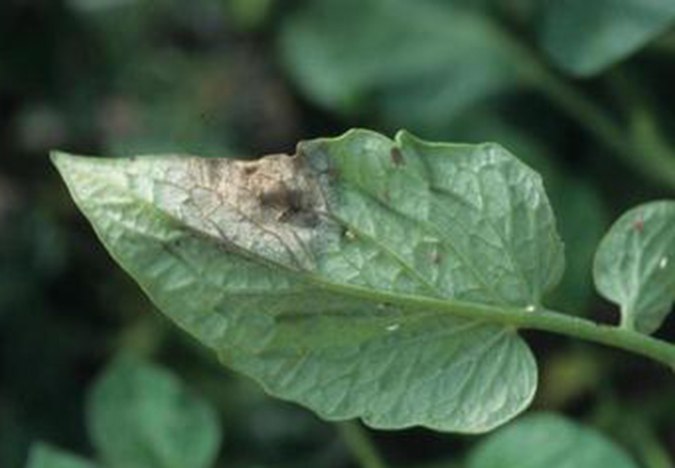
Labels: Potato leaf late blight